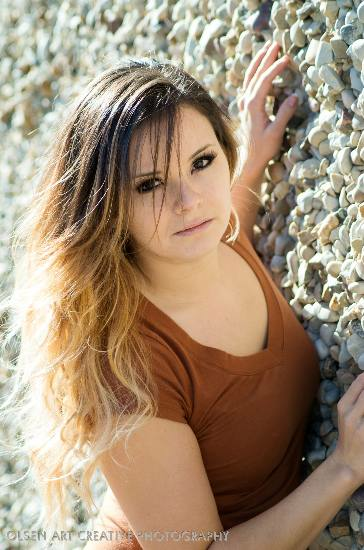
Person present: Yes